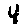
Label: 4